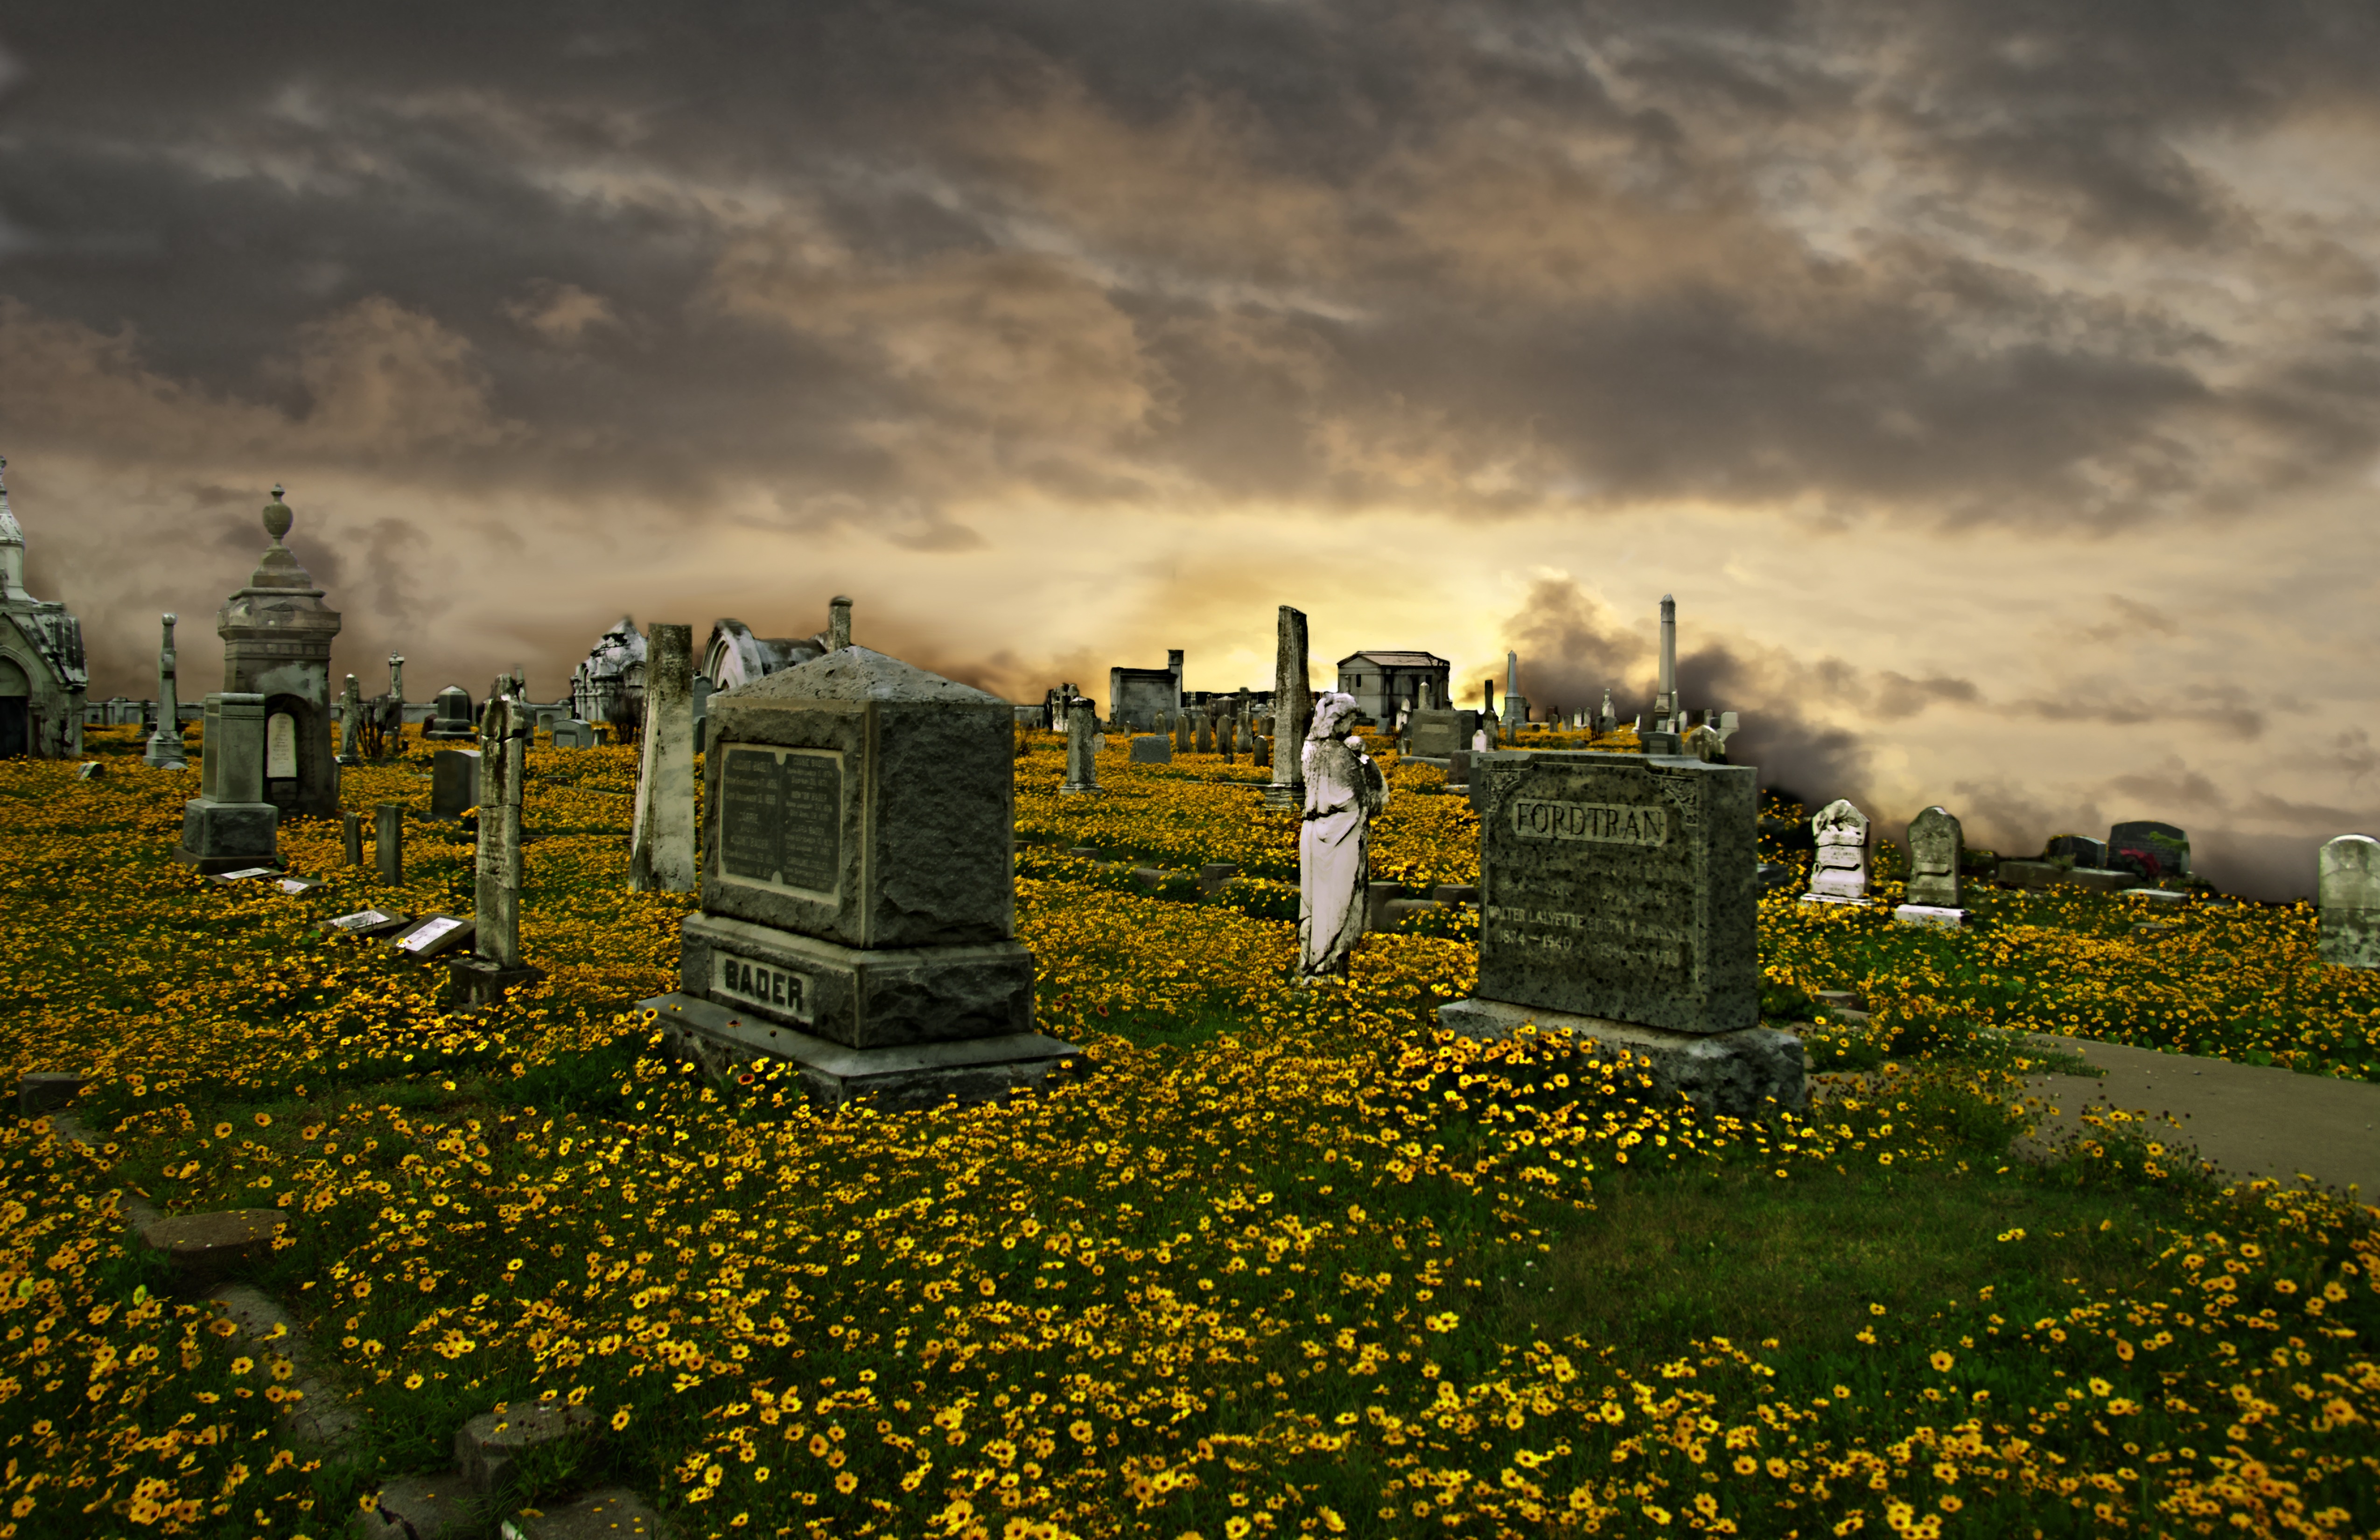
horizon, cloud, sky, sunset, skyline, sunlight, morning, city, cityscape, dusk, evening, twilight, tranquil, autumn, calm, landmark, cemetery, death, plain, graveyard, hdr, gravestones, headstones, quiet, tombstones, ecosystem, screenshot, urban area, geographical feature, atmospheric phenomenon, human settlement, computer wallpaper